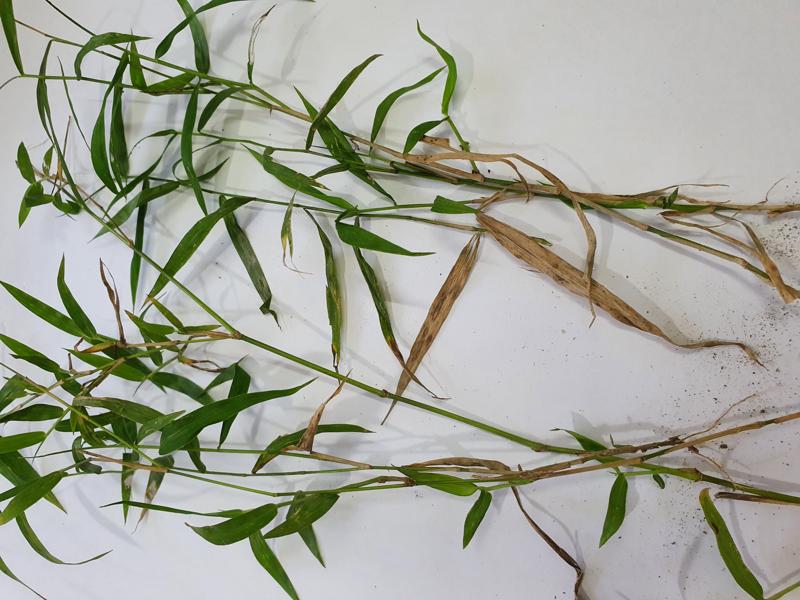
Weed species: Panicum repens